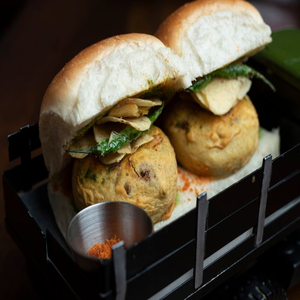
Dish: vadapav